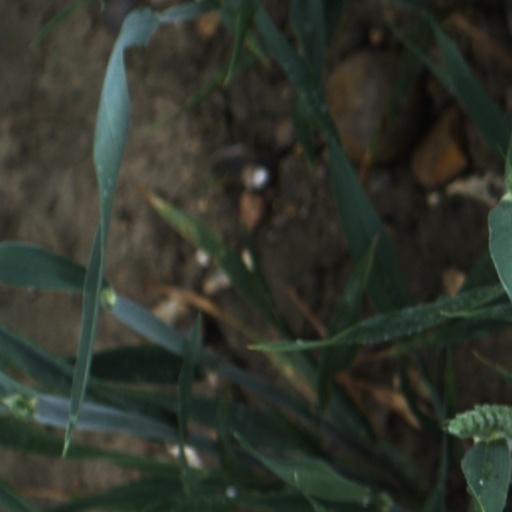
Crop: wheat